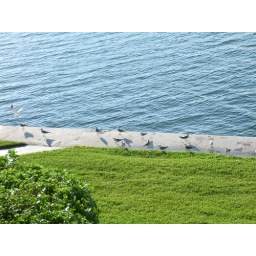
In the mornings seagulls gather along the sidewalk to drink from the water which collects along the edge near the grass.